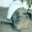
Label: cat